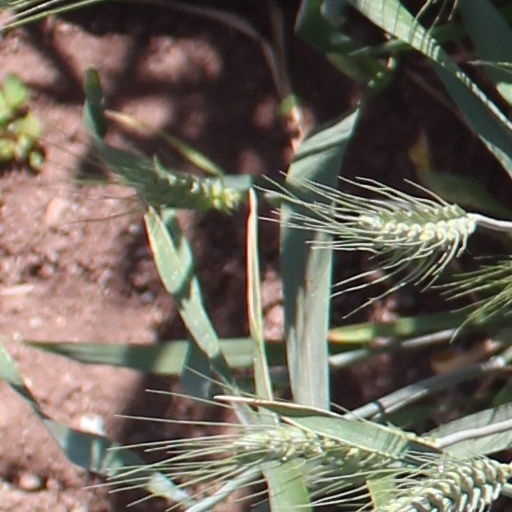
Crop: wheat